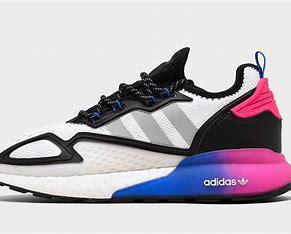
Brand: Adidas
Model: ZX 2K